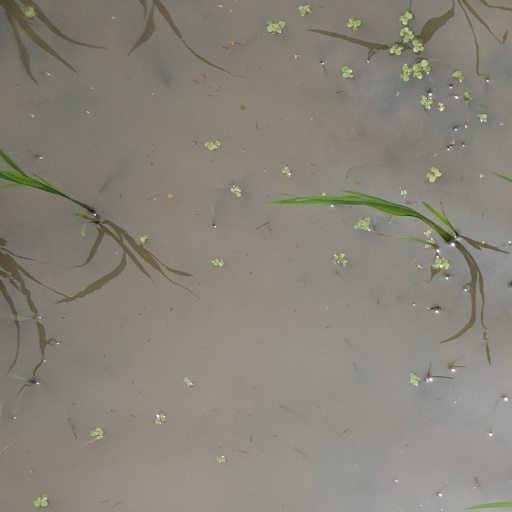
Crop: rice